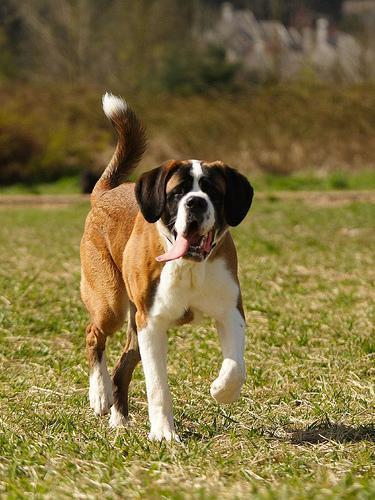
saint bernard